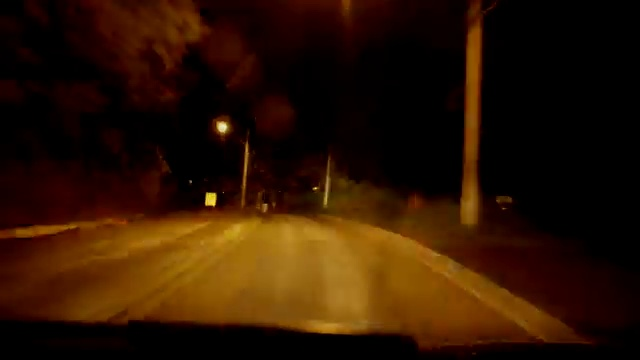
Fire: no
Smoke: no